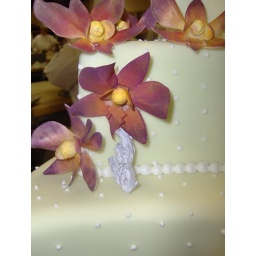
paper supports holding the flower in place while the icing dries.